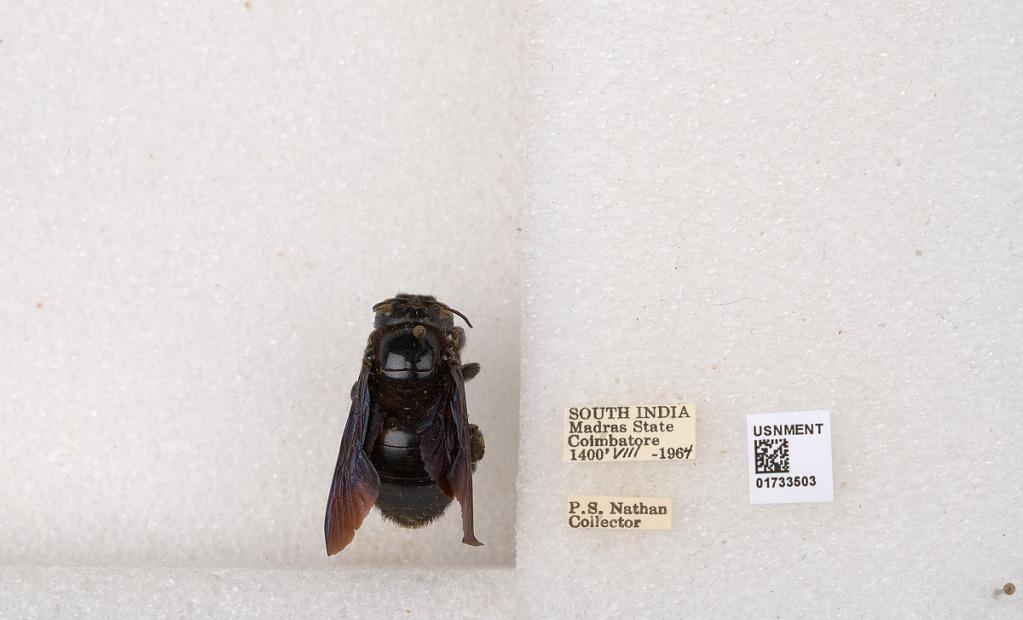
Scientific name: Xylocopa (Ctenoxylocopa) fenestrata (Fabricius)
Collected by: P. Nathan
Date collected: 1964-8-1
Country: India
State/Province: Tamil Nadu
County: Coimbatore
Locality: Coimbatore